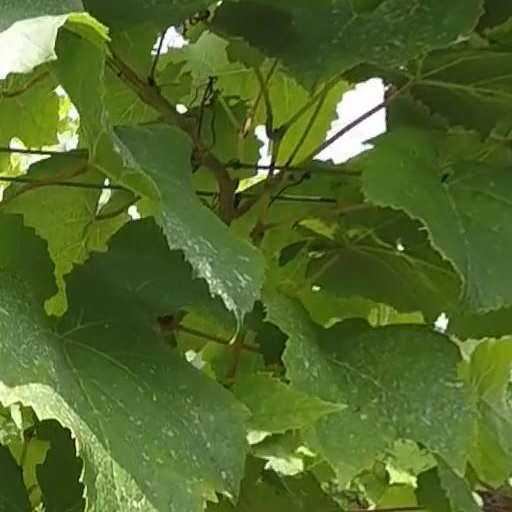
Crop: grape